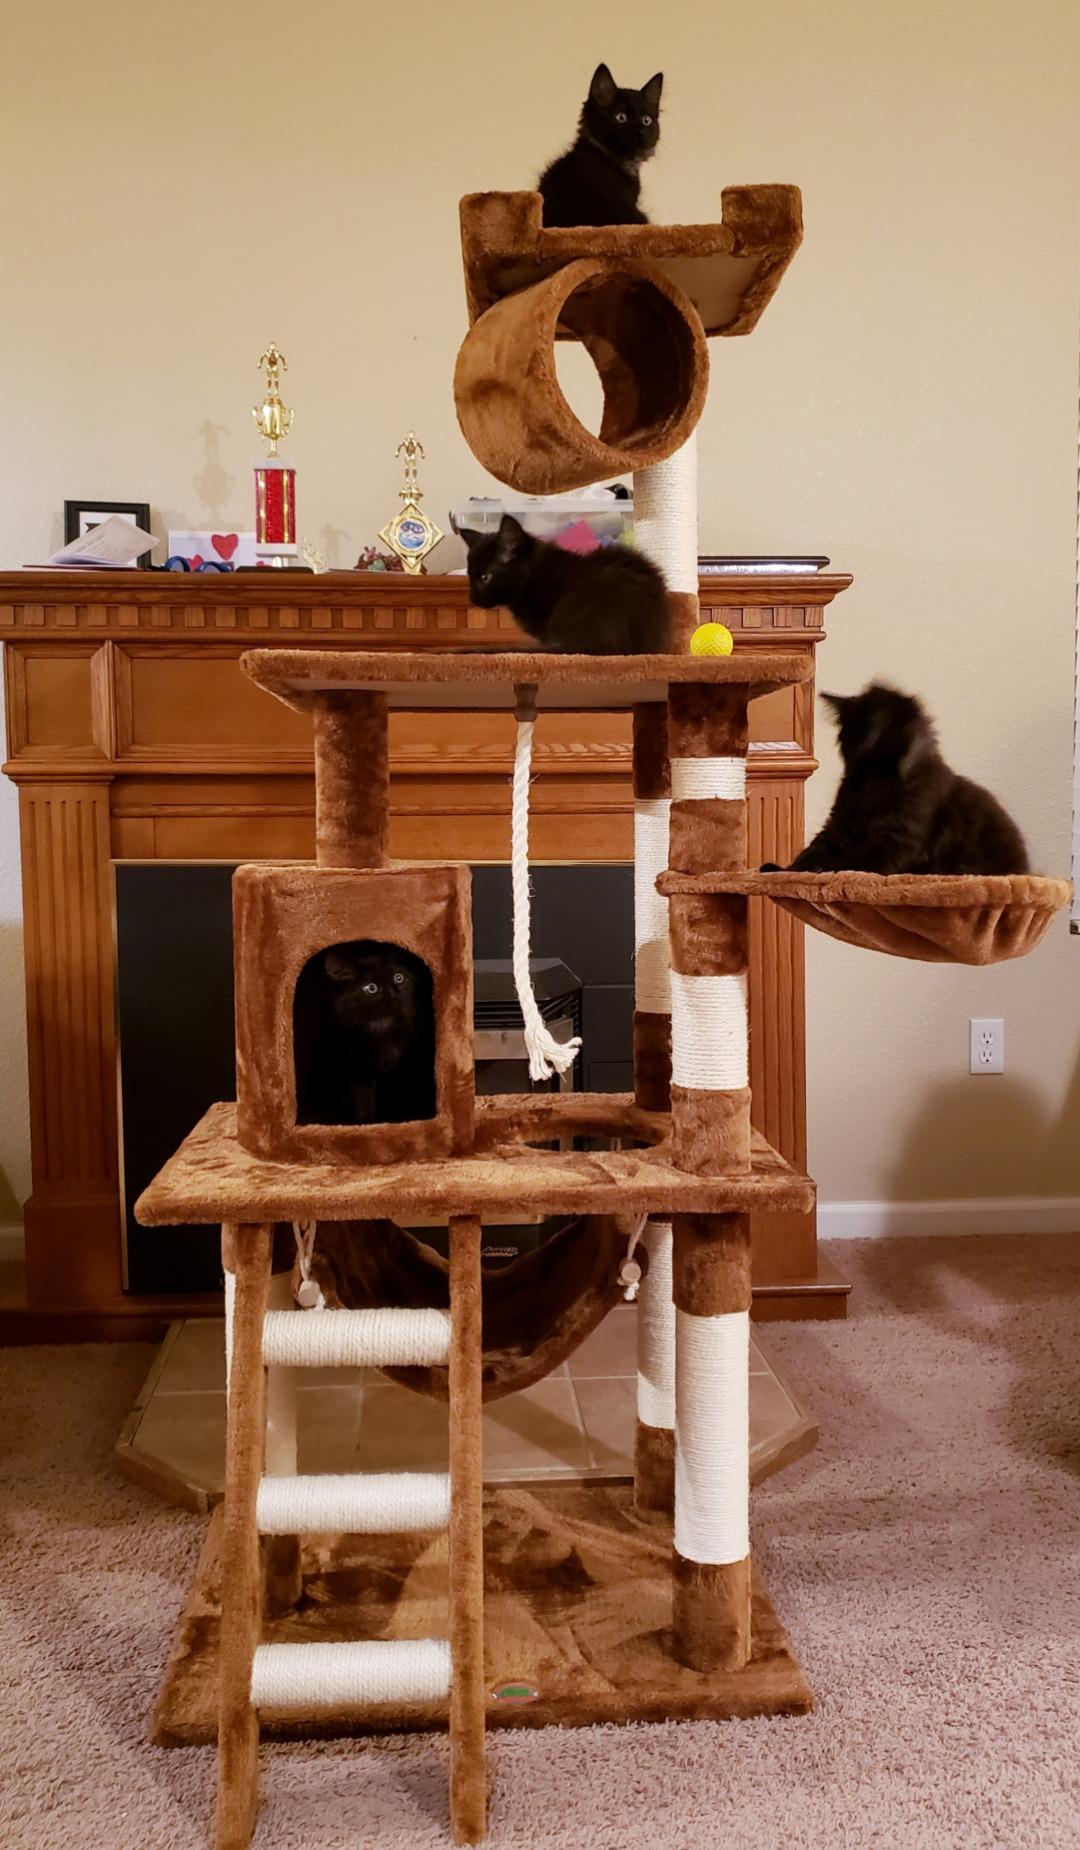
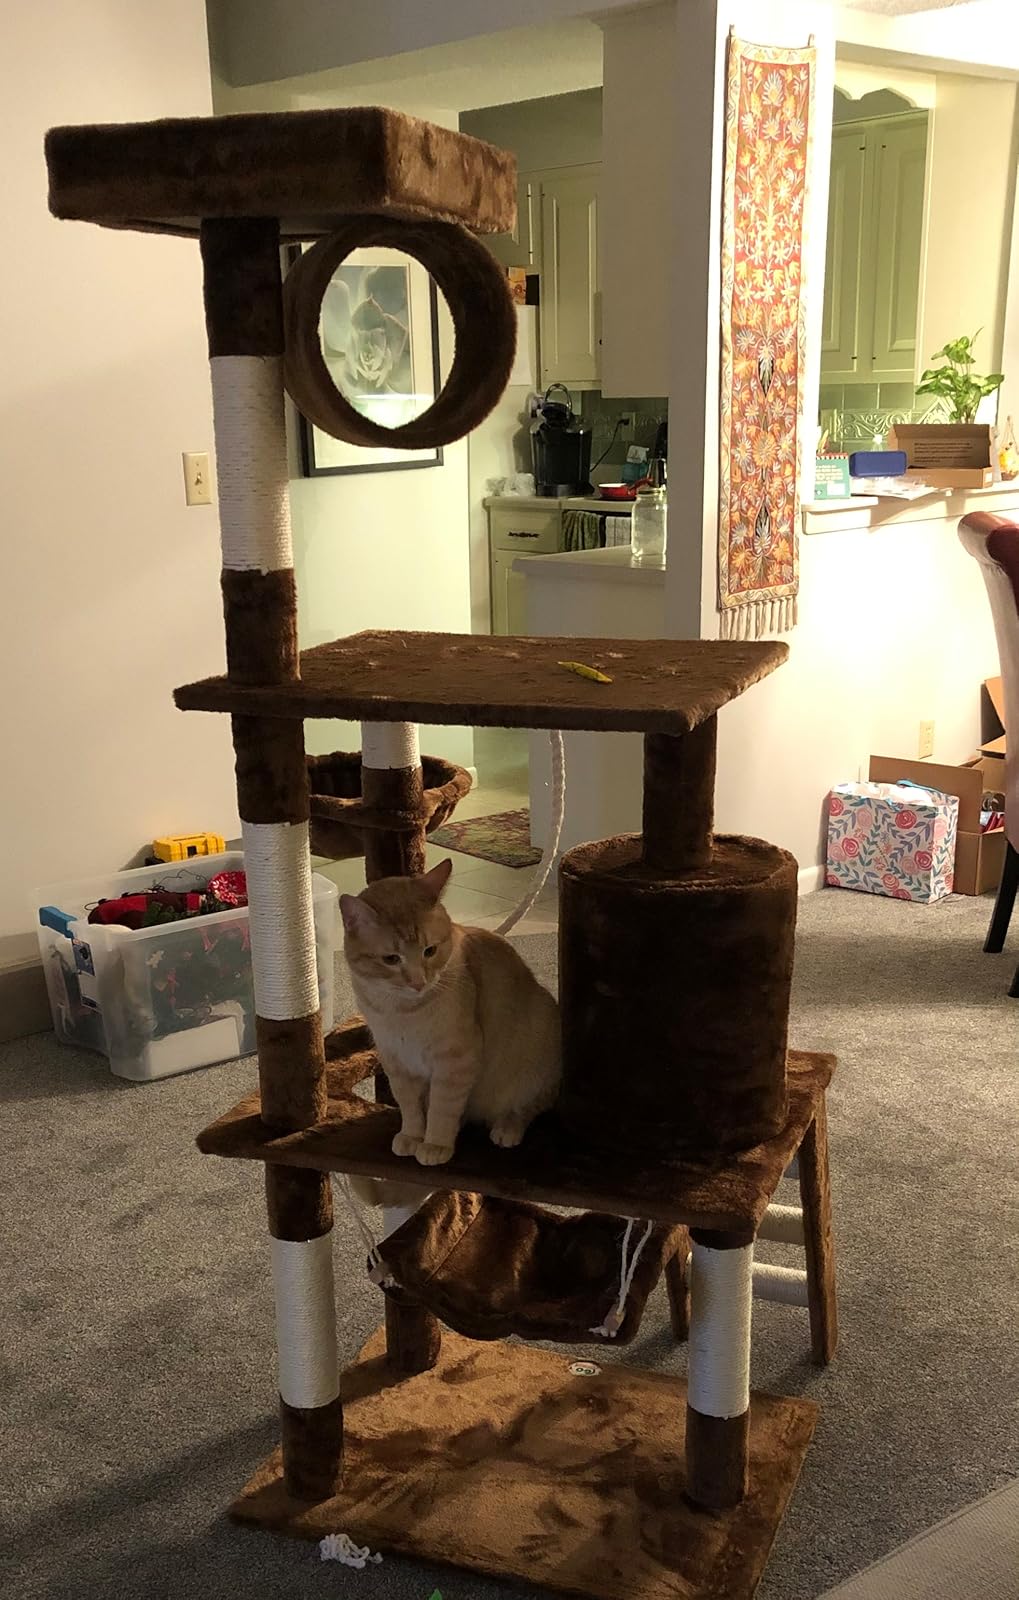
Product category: items_cat tree
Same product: yes